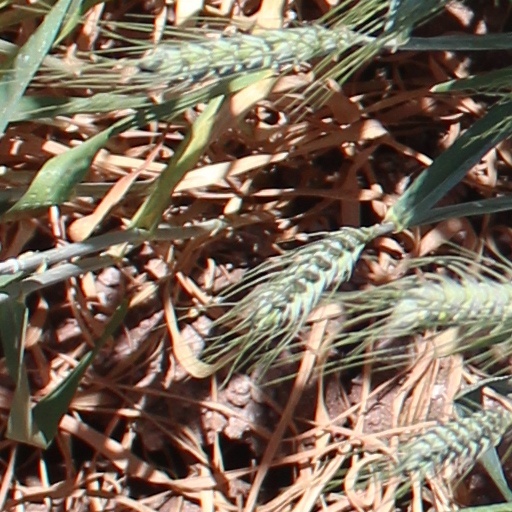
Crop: wheat